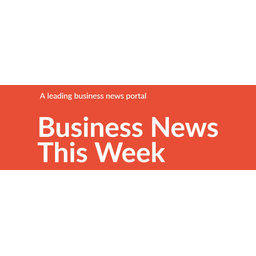
Label: paper